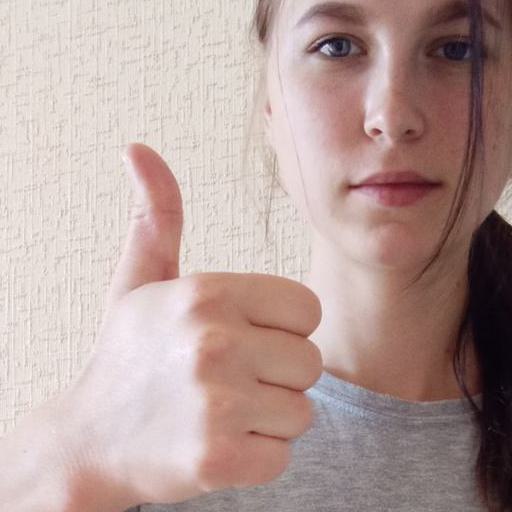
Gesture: like